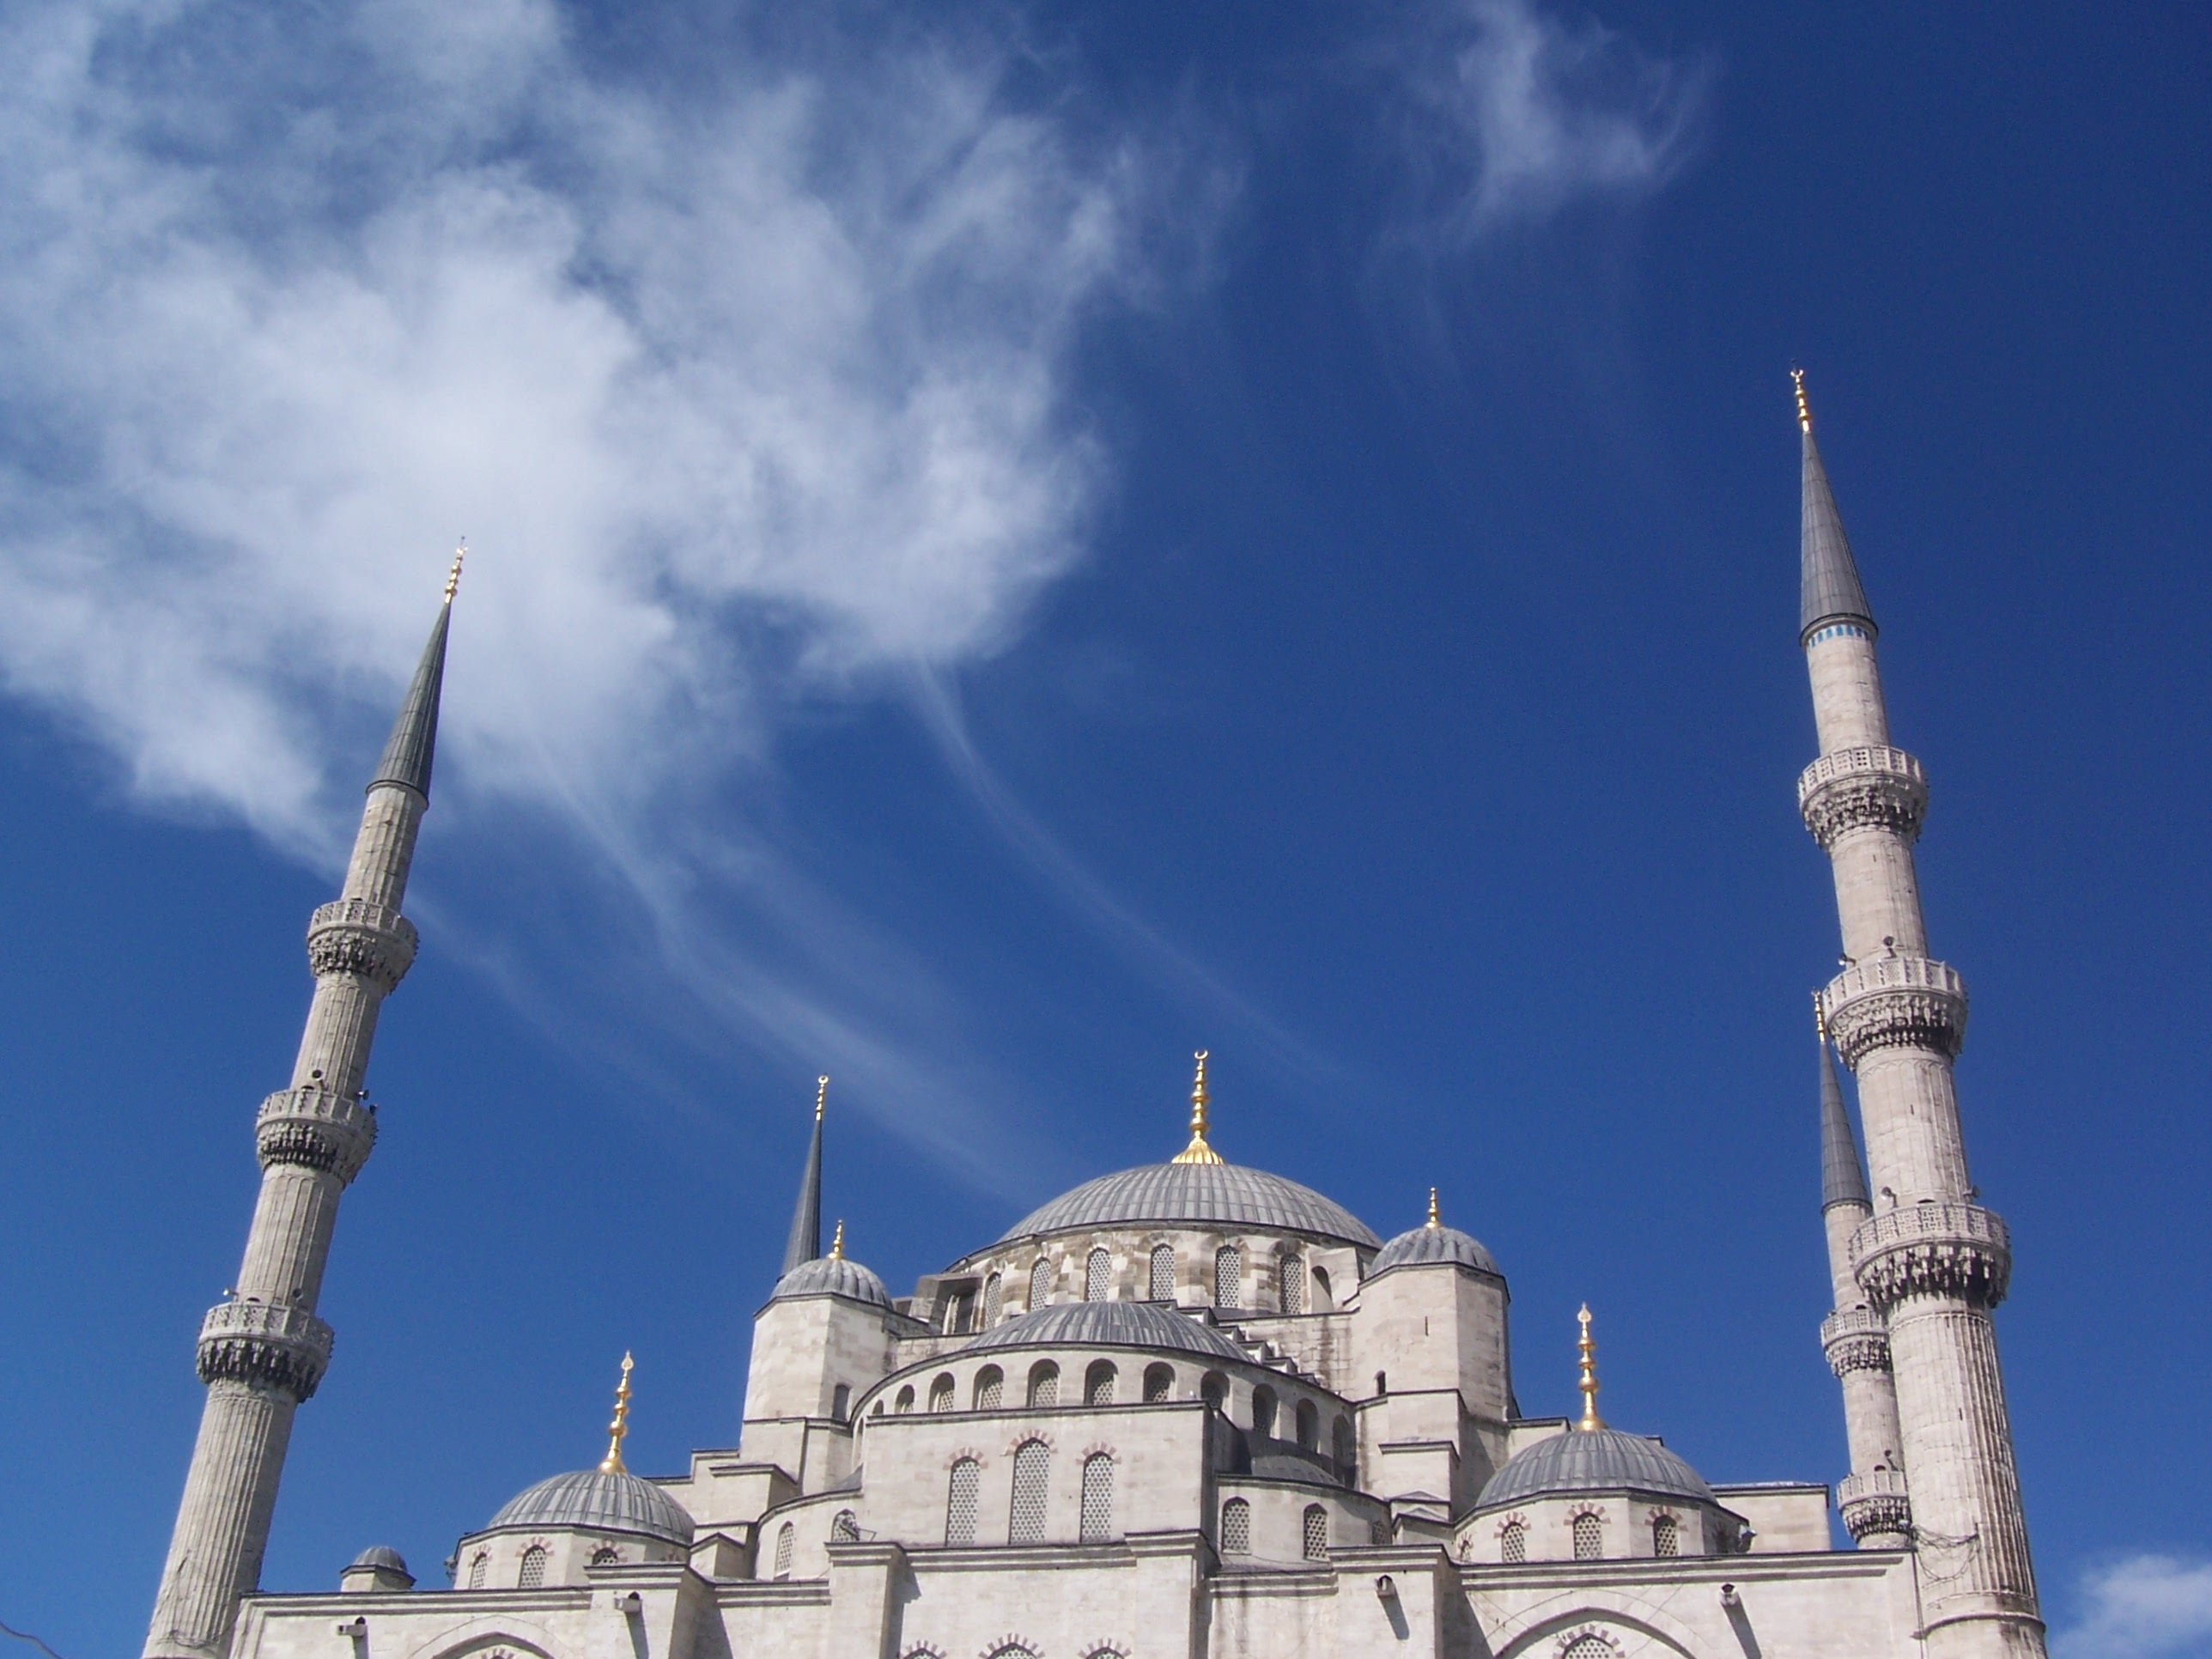
sky, building, landmark, place of worship, places of interest, spire, steeple, turkey, istanbul, mosque, blue mosque